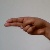
The image shows a hand gesture representing the letter 'H' in Indian Sign Language.